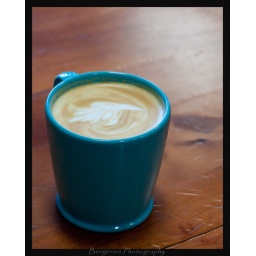
On the way home from the beach today we stopped in Astoria Oregon at 3 Cups Coffee House.